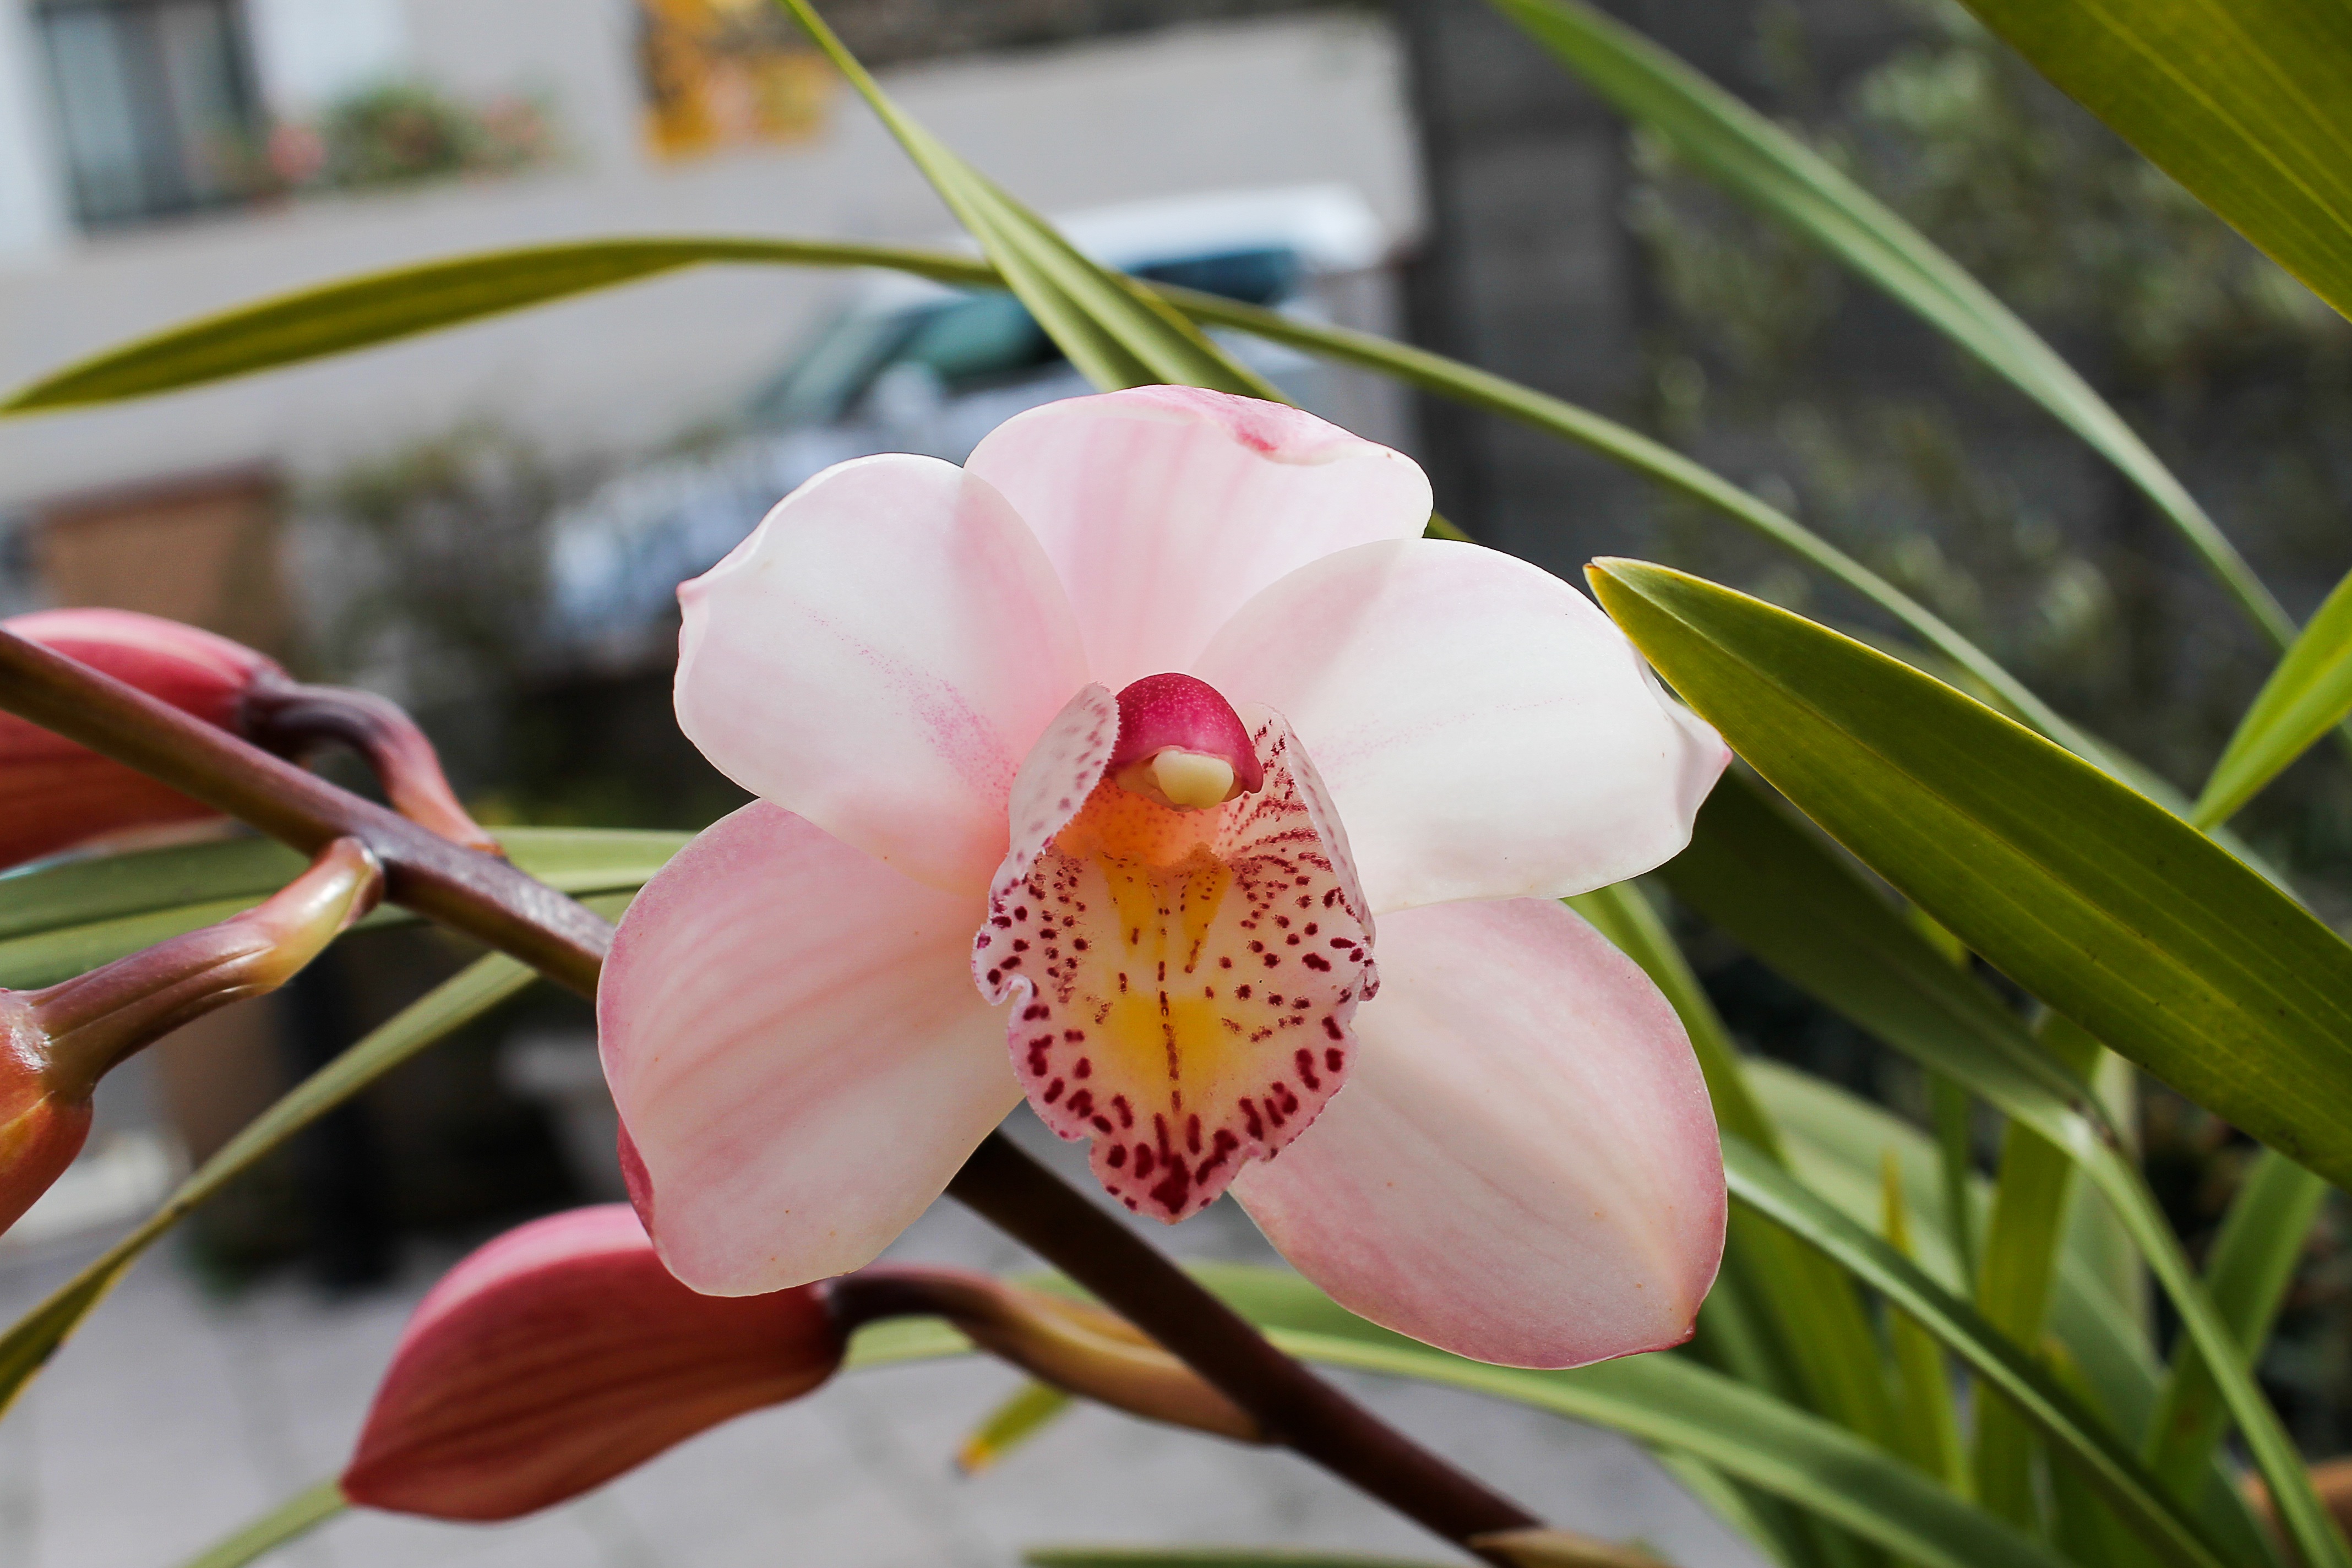
nature, blossom, plant, white, flower, petal, botany, pink, flora, orchid, flowers, macro photography, flowering plant, cattleya, land plant, moth orchid